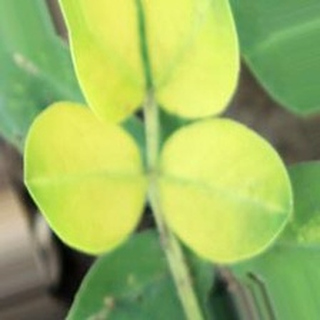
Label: groundnut_nutrition_deficiency